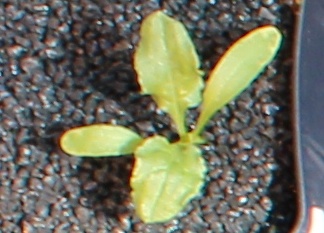
Label: Sugar beet